Devonshire House

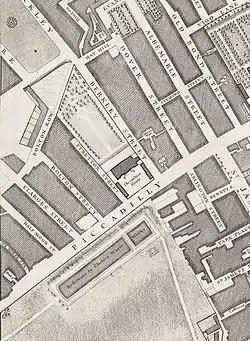
The recently completed Devonshire House on John Rocque's 1746 map of London

Devonshire House occupied the site of Berkeley House, which was built between 1665 and 1673 and at a cost of over £30,000, by John Berkeley, 1st Baron Berkeley of Stratton, of Bruton Priory in Somerset, following his return from service as Viceroy of Ireland. The site is memorialised today by Berkeley Square, Berkeley Street, Stratton Street and Bruton Street. The house was later occupied by Barbara Villiers, Duchess of Cleveland, one of the celebrated .